Wessex Tales

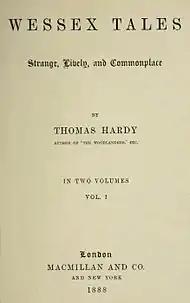
First edition title page

Wessex Tales is an 1888 collection of tales written by English novelist and poet Thomas Hardy, many of which are set before Hardy's birth in 1840.